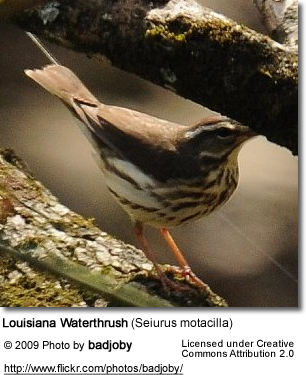
a small bird with a spotted underbelly, and long orange legsa small bird with brown feathers on its back and white and brown speckled underbelly.
a small, lousiana waterthrush with brown and white feathers throughout its body, a light orange tarsus and long, thin legs.
the small bird has a brown crown that follows to the nape and back, the eyebrow is off white and the cheek patch is also brown.
a brown bird with light and dark spots on it's breast and orange feet.
this bird has wings that are black with a white bellythe bird has a brown back, striped white and brown breast and orange thighs.
this bird has wings that are black and has a white spotted belly
this bird has a brown crown as well as a white and brown spotted belly
this bird has orange feet, with a white and brown breast.
Species: Louisiana Waterthrush